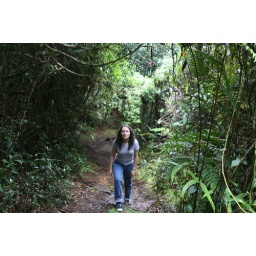
Hiking in the rain forest of the mountains of Malaysia: the Cameron Highlands